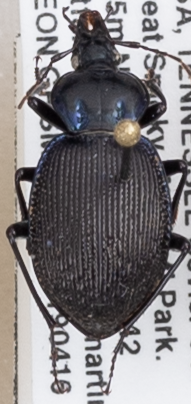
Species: Sphaeroderus stenostomus lecontei
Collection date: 2019-04-16
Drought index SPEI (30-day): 0.21
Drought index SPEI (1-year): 2.09
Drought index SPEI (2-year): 2.09